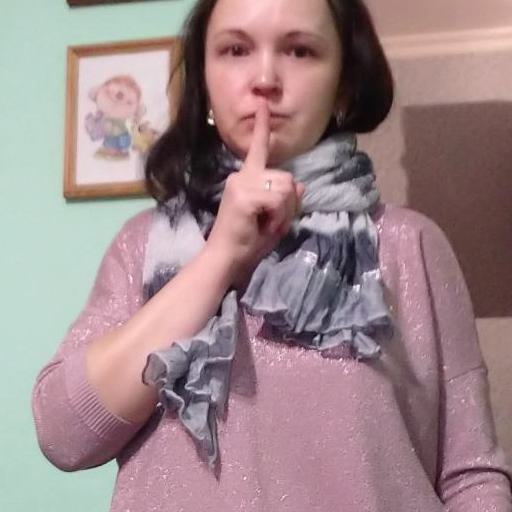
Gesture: mute